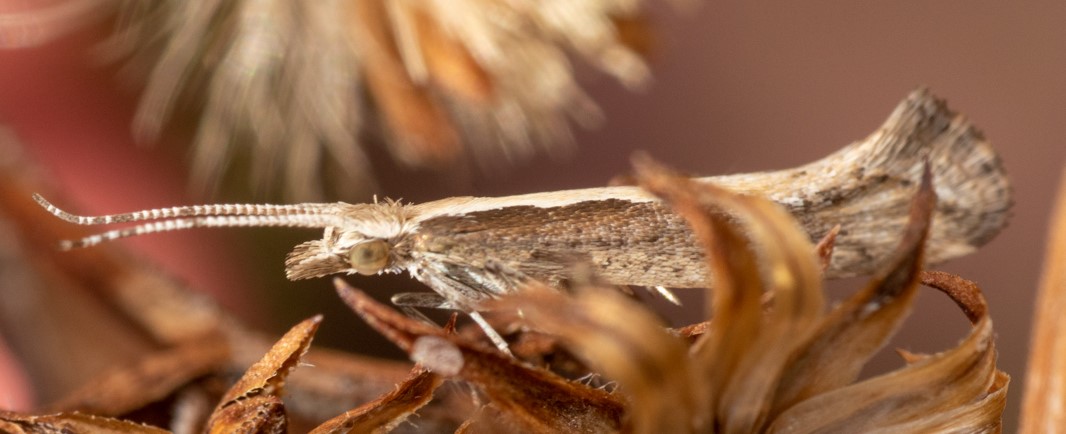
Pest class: diamondback_moth